Battle of Makin

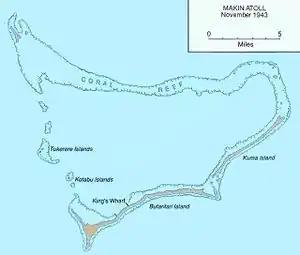
Makin Atoll

The invasion fleet, Task Force 52 (TF 52) commanded by Rear Admiral Richmond K. Turner, left Pearl Harbor on 10 November 1943. The landing force, Task Group 52.6, consisted of units of the 27th Infantry Division transported by attack transports "Neville", "Leonard Wood", "Calvert", and "Pierce"; attack cargo ship "Alcyone"; landing ship dock "Belle Grove"; and LSTs −31, −78, and −179 of Task Group 52.1.